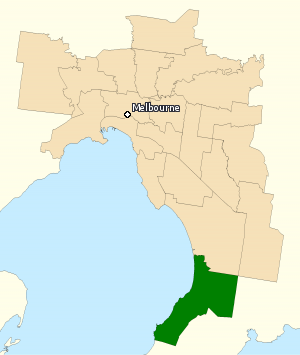
La circonscription de Dunkley est une circonscription électorale australienne dans la banlieue sud de Melbourne au Victoria. La circonscription a été créée en 1984 et porte le nom de Louisa Dunkley, une syndicaliste et militante pour l'égalité de rémunération hommes-femmes. Elle comprend les quartiers de Frankston, Mornington et Mount Eliza. C'est un siège disputé, détenu tantôt par le Parti travailliste tantôt par le Parti libéral.